Letchworth Cemetery

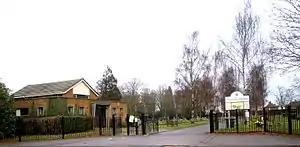
Entrance to Letchworth Cemetery with the Chapel on the left

Letchworth Cemetery (properly the Icknield Way Cemetery) was the first burial ground for Letchworth Garden City in Hertfordshire.